John Anderson (archbishop of Moosonee)

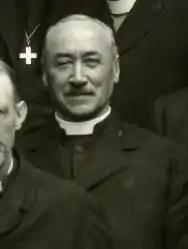
Anderson

John George Anderson was a Canadian Anglican bishop in the 20th century.